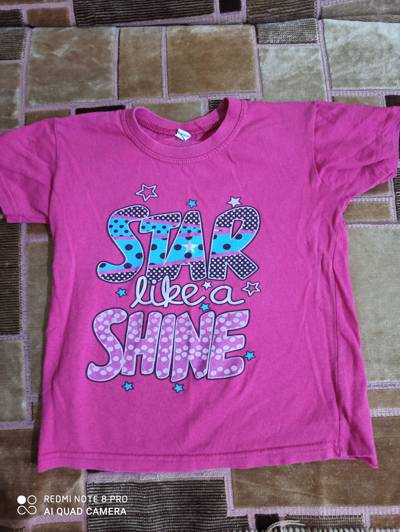
Waste category: clothes